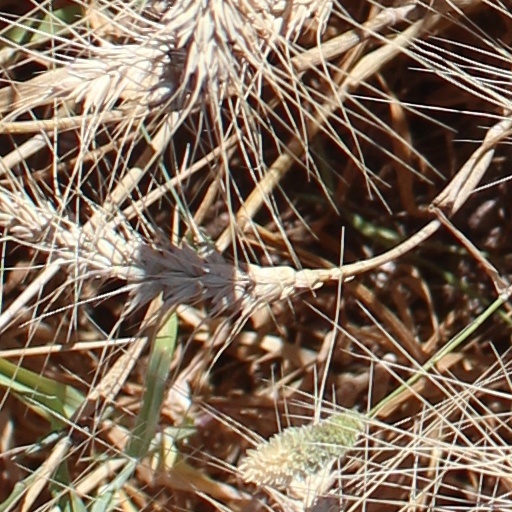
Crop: wheat